Stop sign

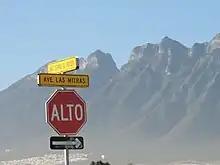
Stop sign in Monterrey, Mexico.

In Spanish and Portuguese-speaking Caribbean and South American countries (Argentina, Bolivia, Brazil, Chile, Colombia, Cuba, Dominican Republic, Ecuador, Paraguay, Peru, Puerto Rico, Uruguay, and Venezuela), signs bear the legend ' ("stop" in Portuguese and Spanish). Mexico and Central American countries bear the legend ' ("halt") instead.